Carp

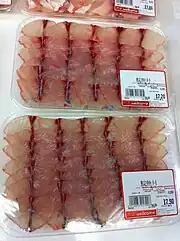

A long tradition of common carp exists in Chinese culture and literature. A popular lyric circulating as early as 2,000 years ago in the late Han period includes an anecdote which relates how a man far away from home sent back to his wife a pair of carp, in which, when the wife opened the fish to cook, she found a silk strip that carried a love note of just two lines: "Eat well to keep fit, missing you and forget me not".